Beyblade: Metal Fusion season 1

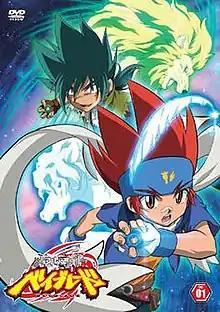
The cover of the first DVD compilation released by Sony Pictures Entertainment

"", known in Japan as "Metal Fight Beyblade", is the first season of the 2009 Japanese anime television series "Beyblade: Metal Saga" based on Takafumi Adachi's manga series "Beyblade: Metal Fusion", which itself is based on the "Beyblade" spinning top game from Takara Tomy and Hasbro. The 51-episode series was produced by d-rights and Nelvana under the direction of Kunihisa Sugishima.